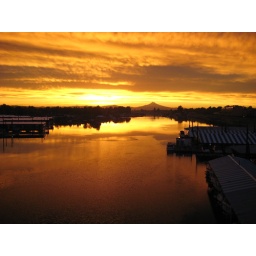
Took this on the morning bike commute to work going over the bridge to Janzten Beach.